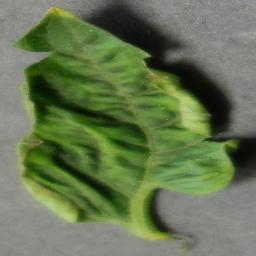
Label: Tomato___Tomato_Yellow_Leaf_Curl_Virus